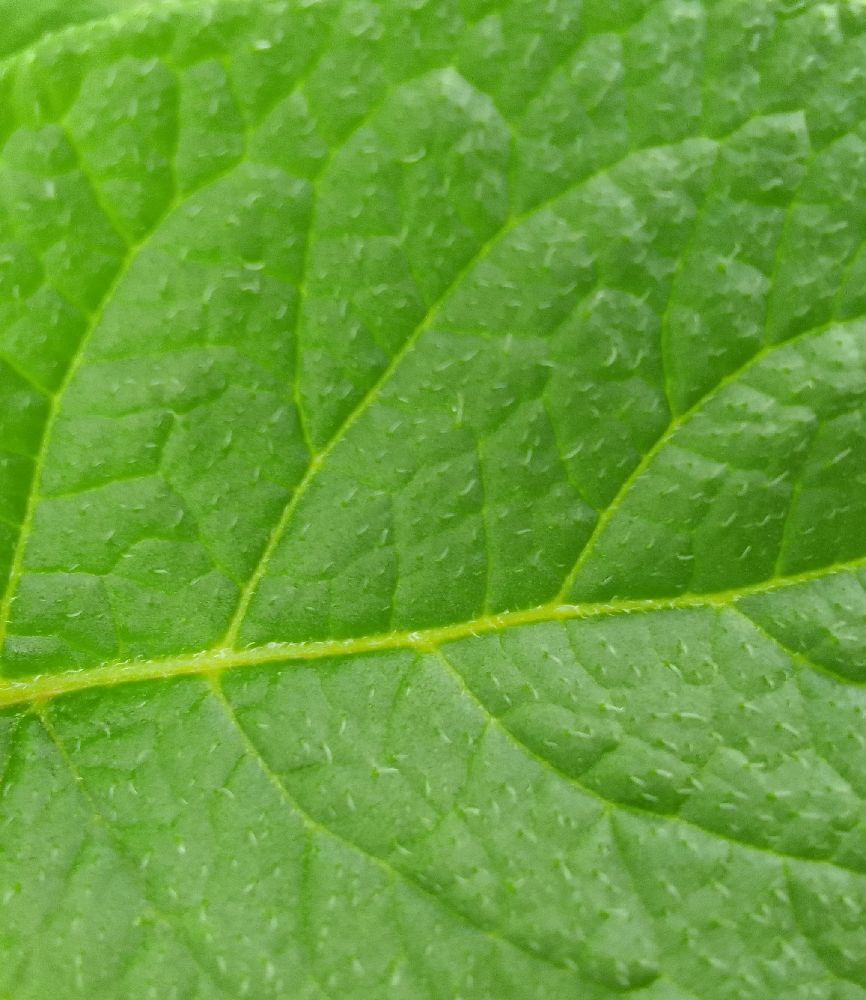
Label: Healthy